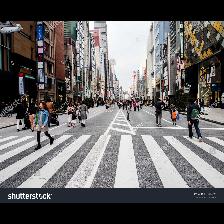
Label: Human